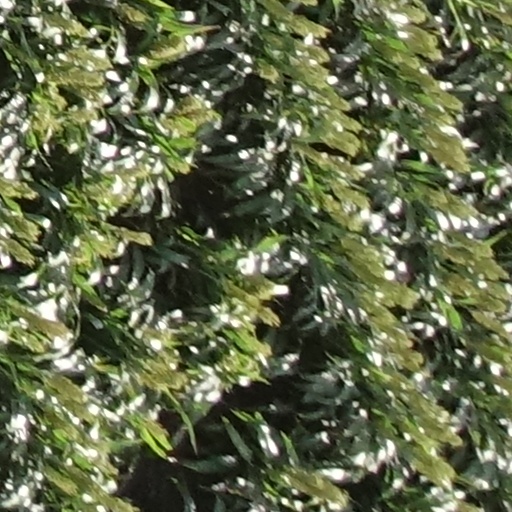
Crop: sorghum